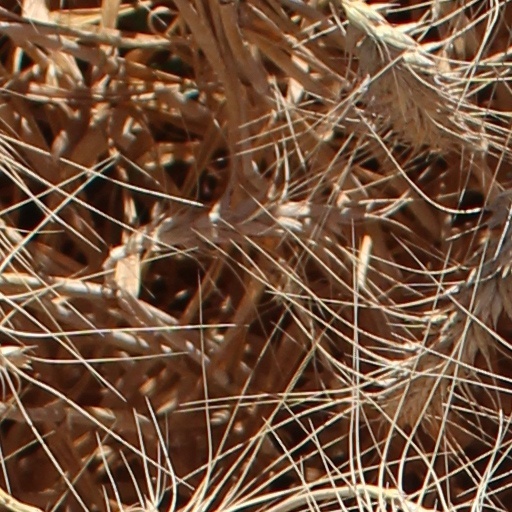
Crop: wheat